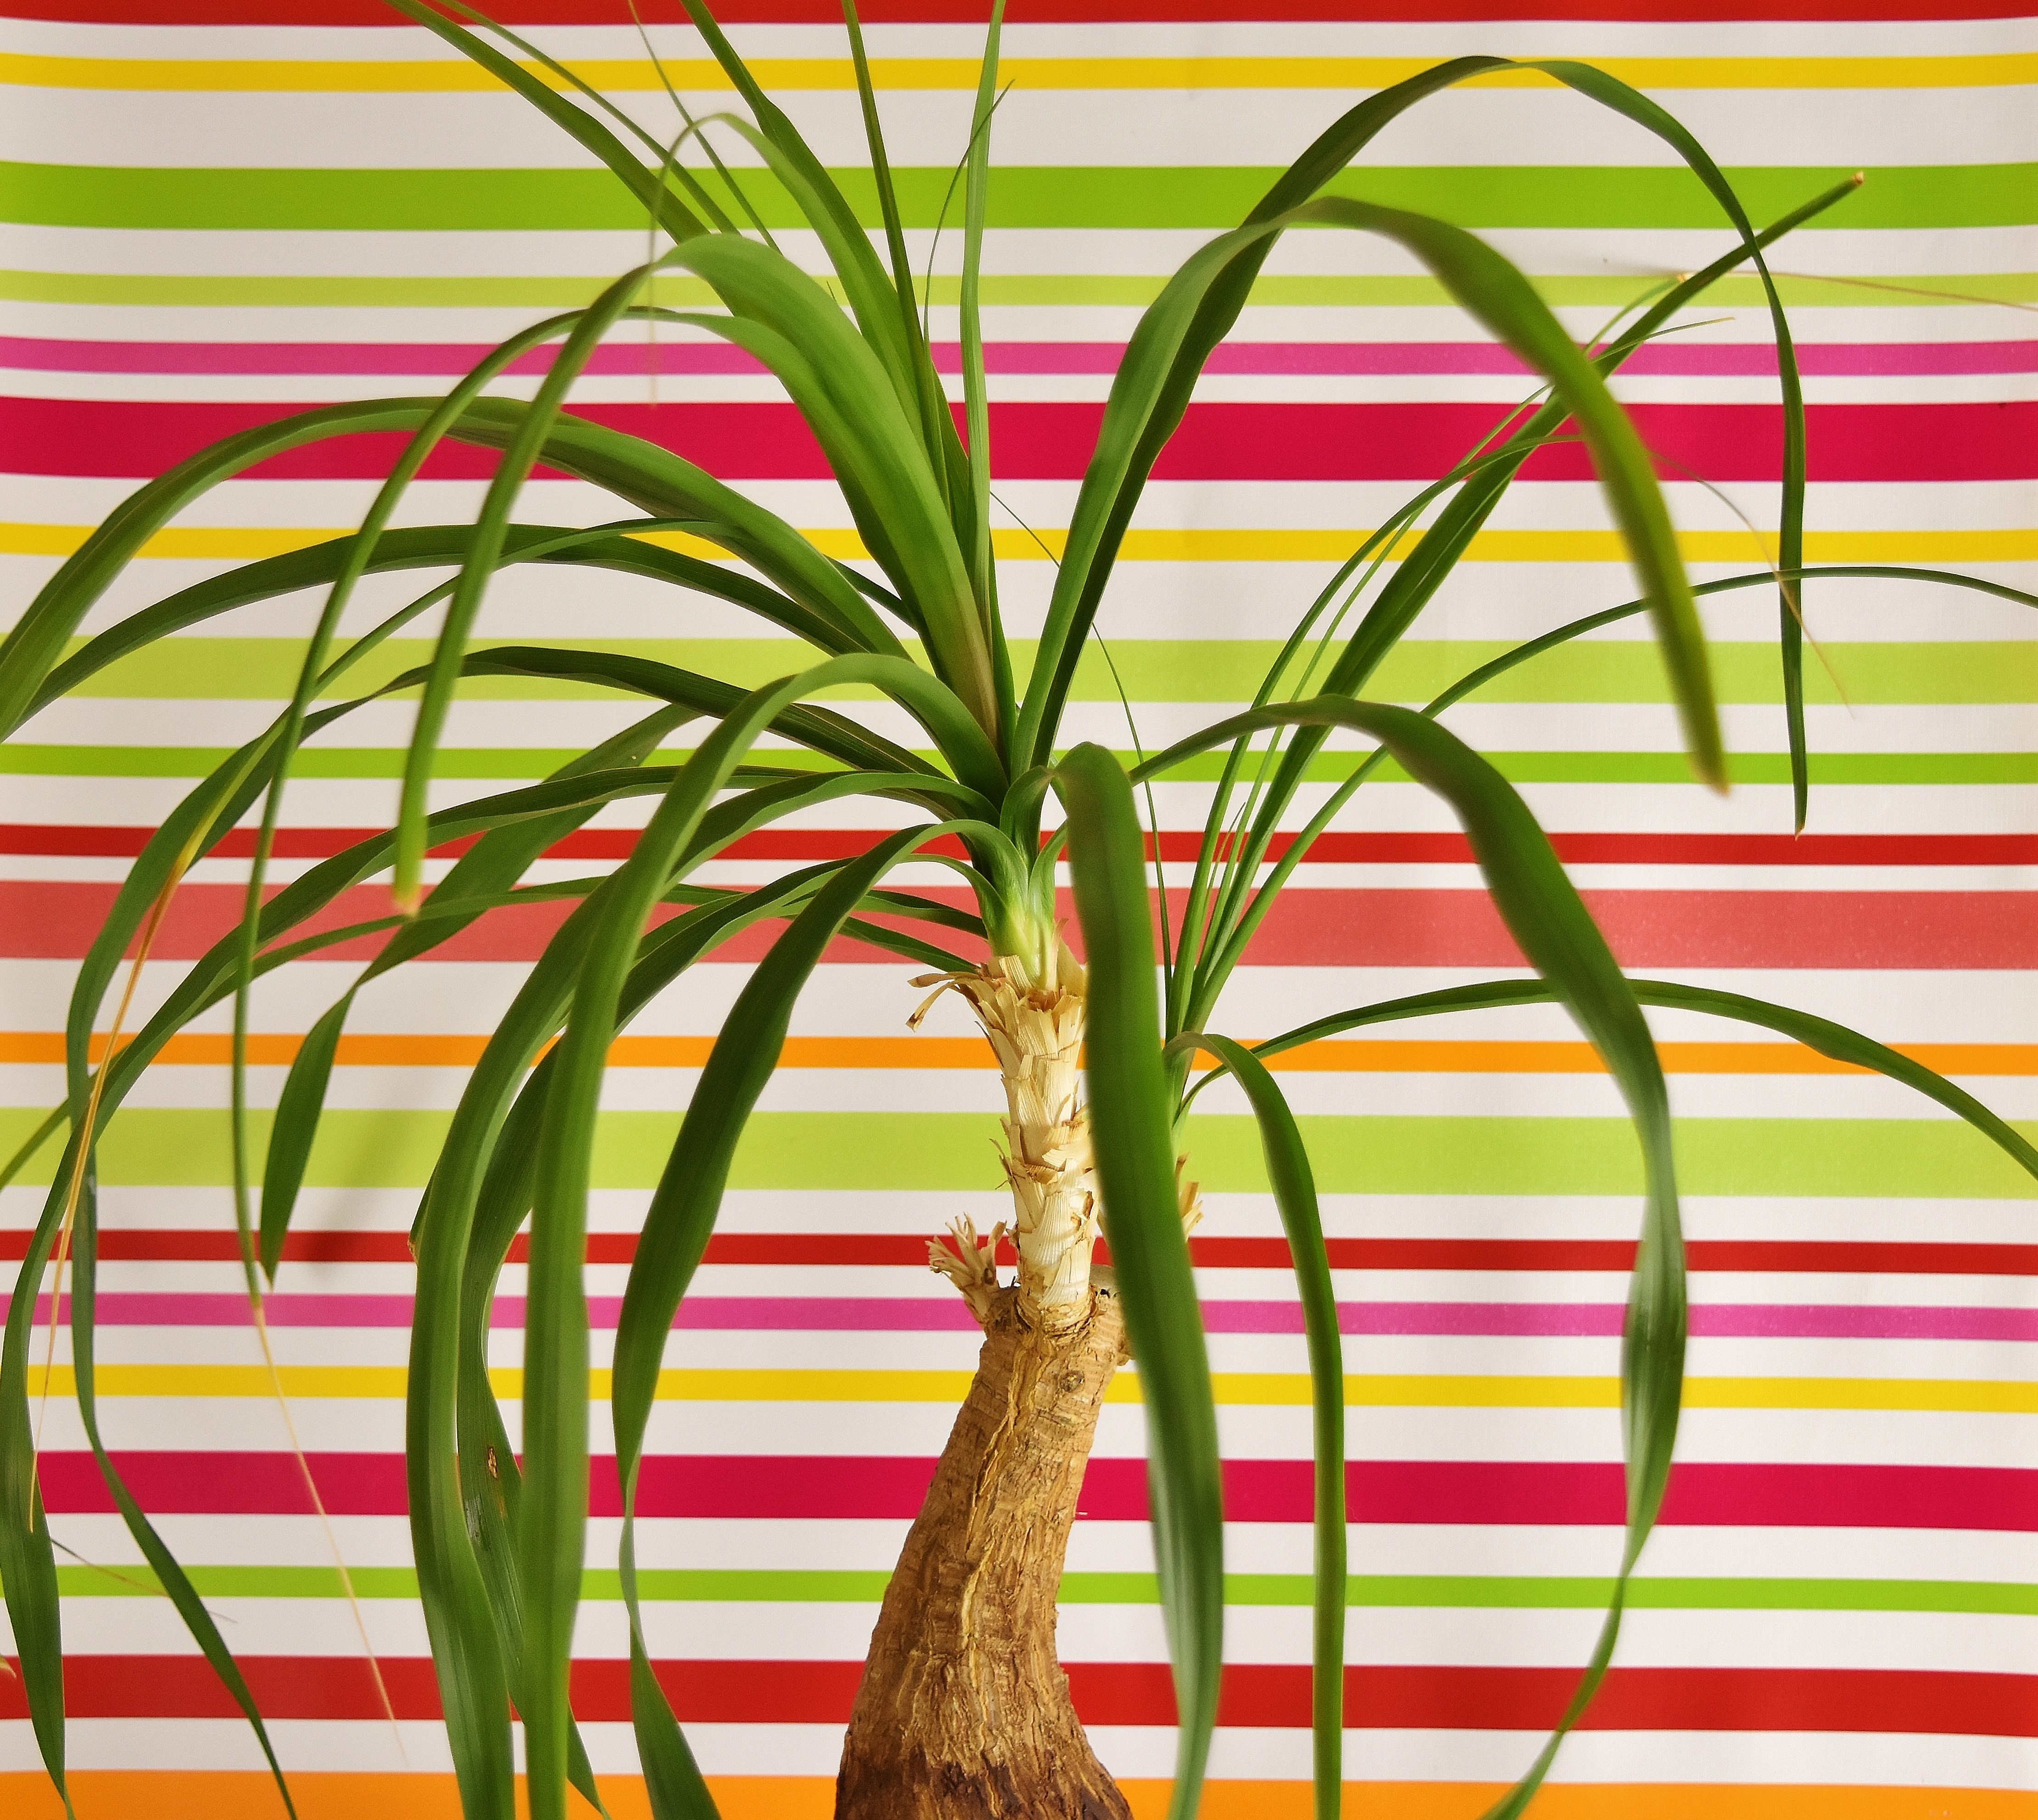
grass, branch, plant, leaf, flower, line, botany, potted plant, green plant, mexico, flowerpot, grass family, arecales, ponytail plant, beaucarnea guatemalensis